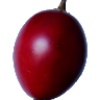
Label: tamarillo